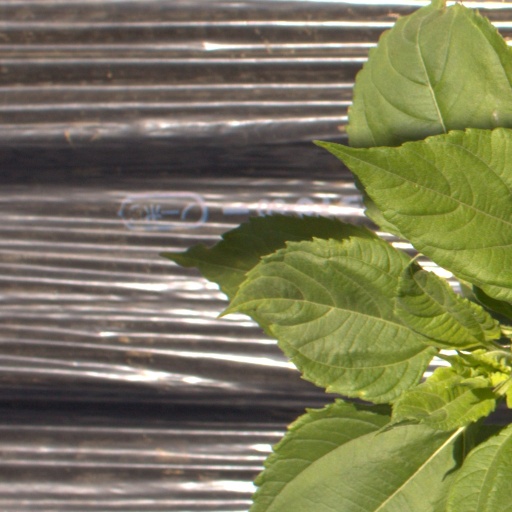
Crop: Jerusalem artichoke